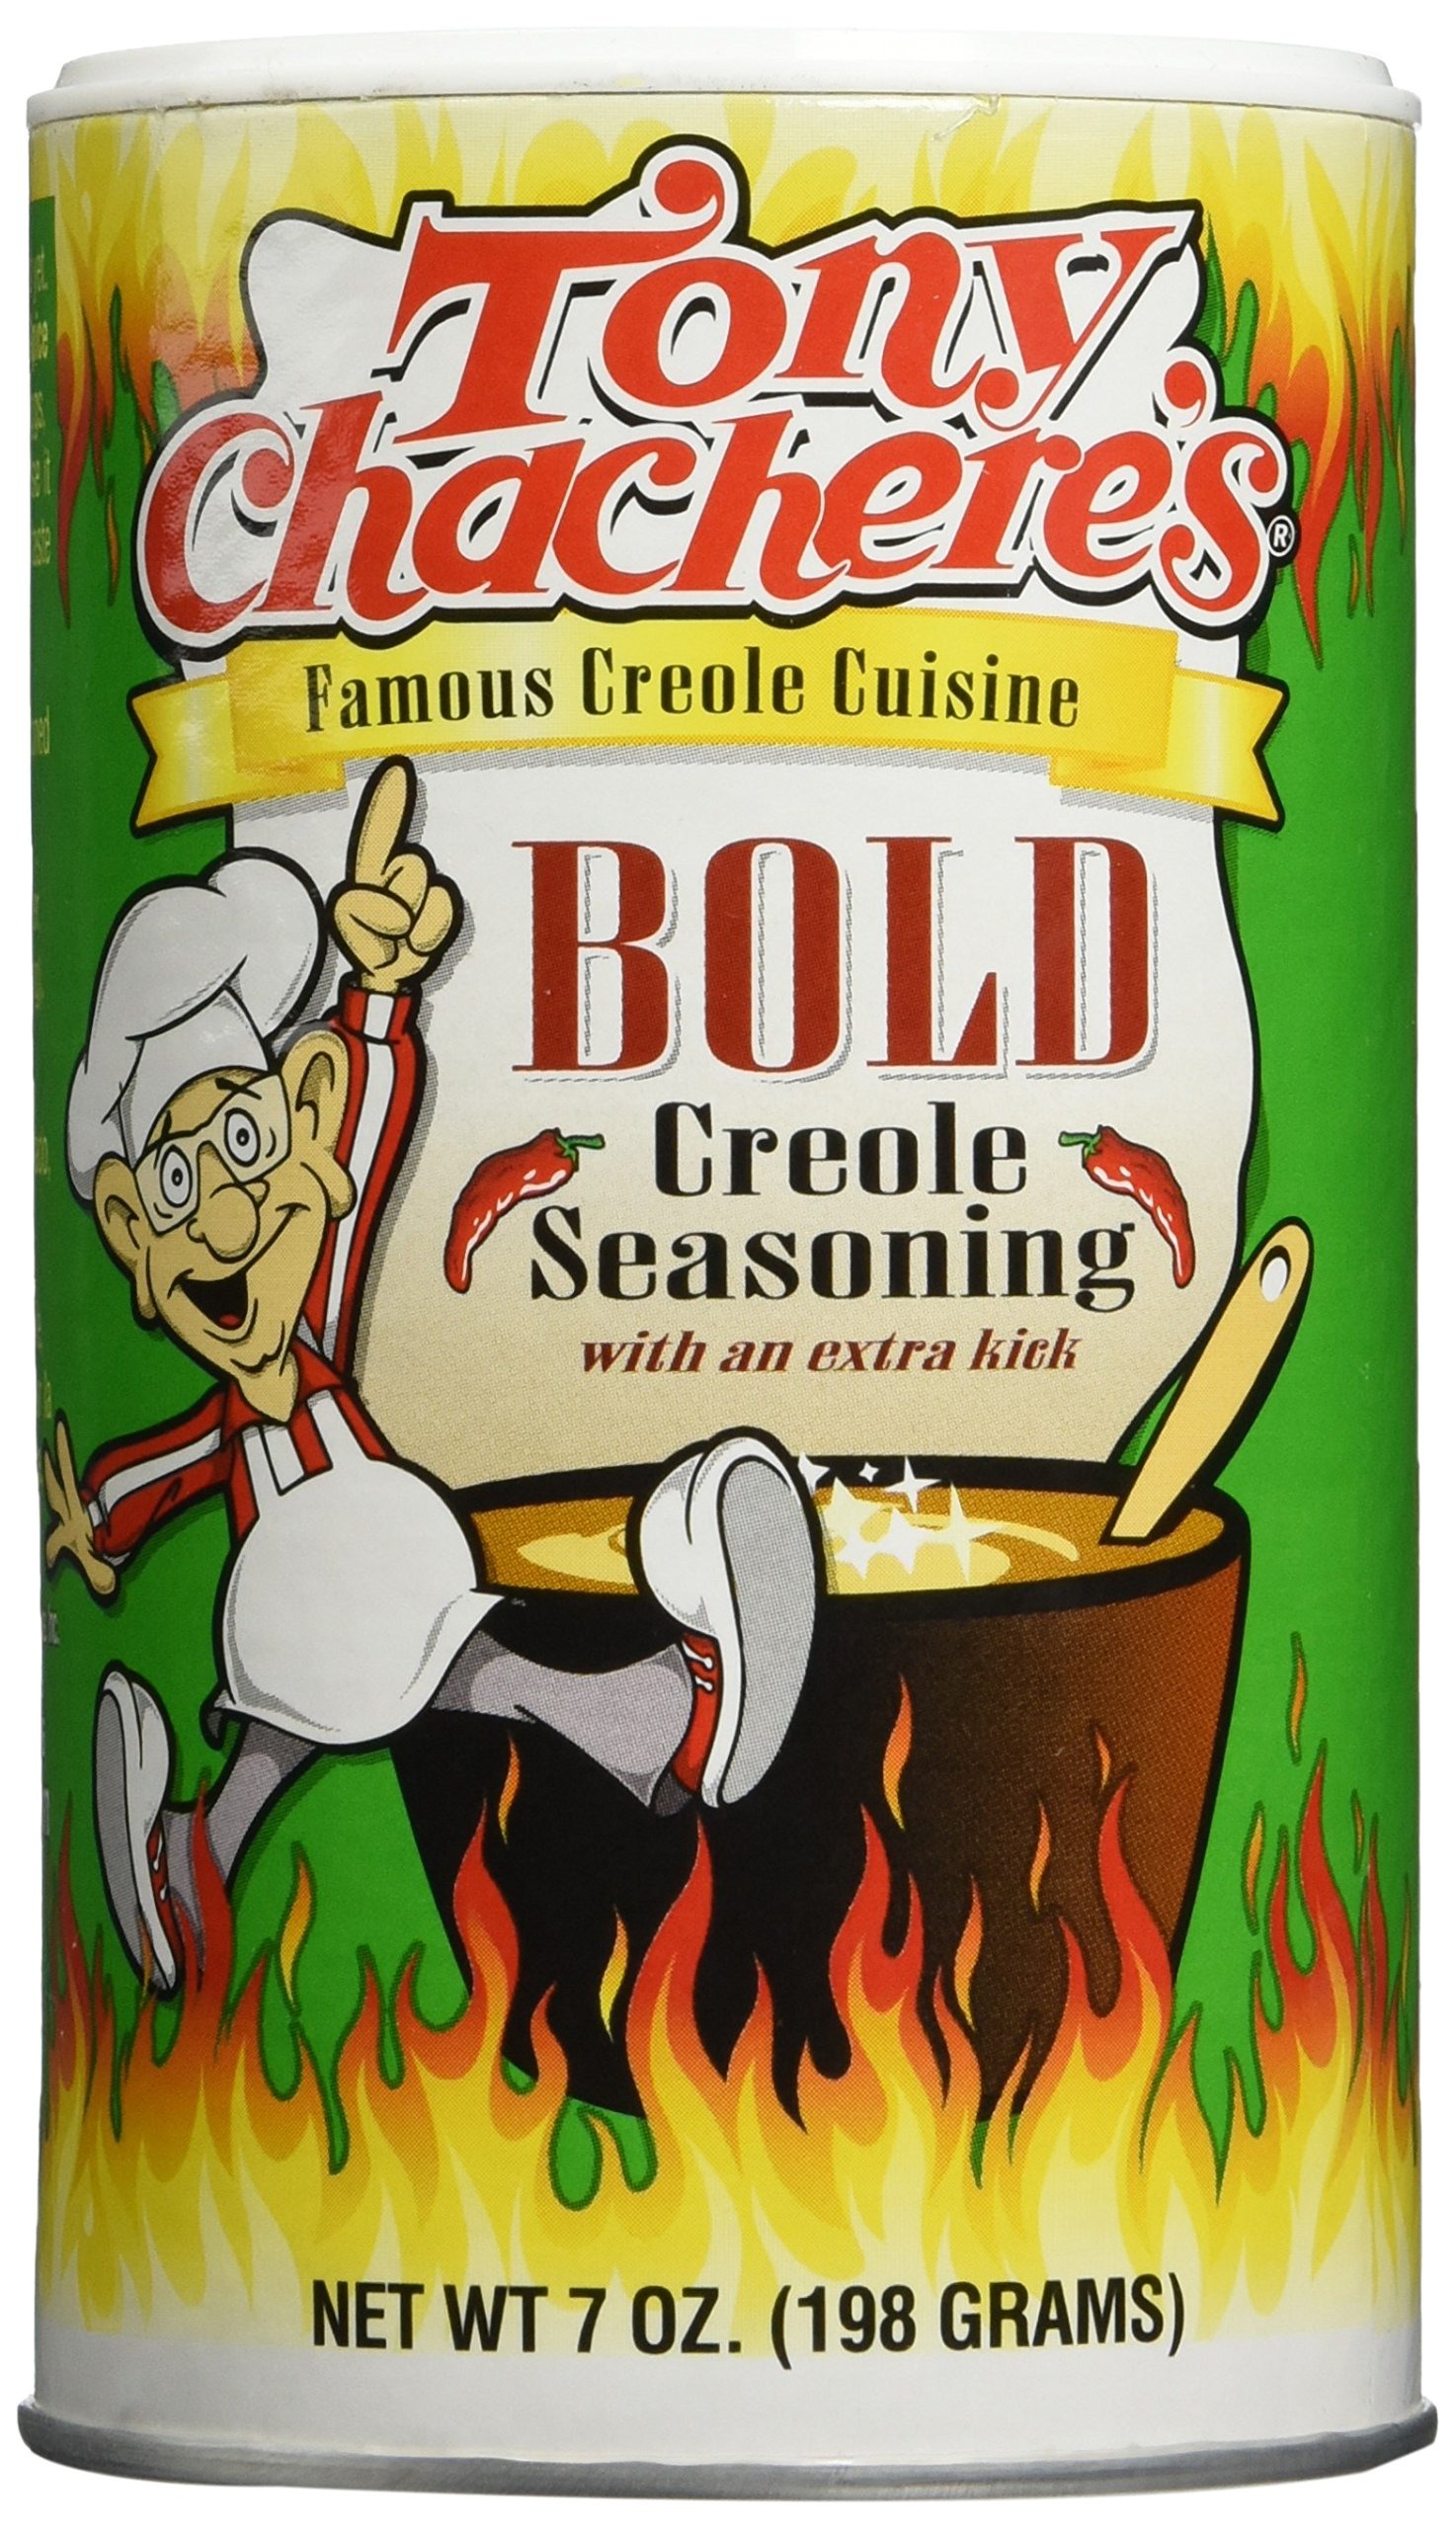
Item Name: Tony Chachere's Bold Creole Seasoning, 7 Ounce
Bullet Point 1: The package length of the product is 6 inches
Bullet Point 2: The package width of the product is 5 inches
Bullet Point 3: The package height of the product is 4 inches
Bullet Point 4: Country of origin is United States
Value: 7.0
Unit: oz

Price: 2.97